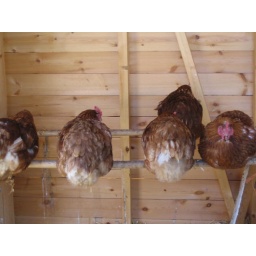
Hanging out in the hen house